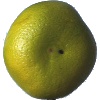
Label: Pomelo Sweetie 1